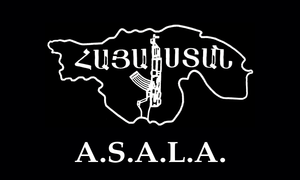
L'Armée secrète arménienne de libération de l'Arménie, souvent abrégée en Asala, est un groupe armé terroriste issu de la diaspora arménienne, d'inspiration marxiste-léniniste et surtout actif de 1975 à 1984. Au gré de leurs actions, les commandos de l'Asala ont parfois pris des noms spécifiques liés à une opération particulière, comme le groupe d'Orly ou le groupe du 3-Octobre ; ou alors, le nom d'une personnalité héroïque arménienne comme le « groupe Khrimian Haïrik ».